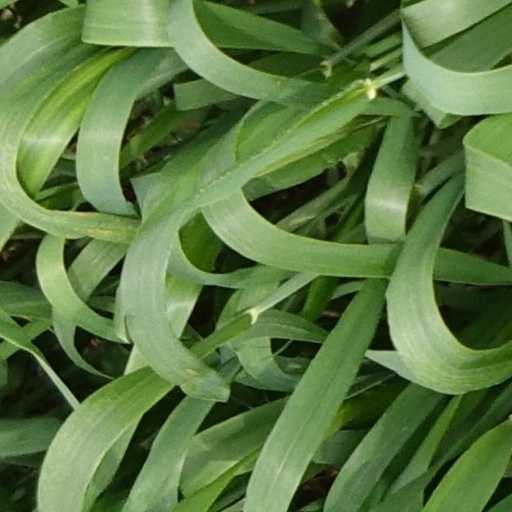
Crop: wheat